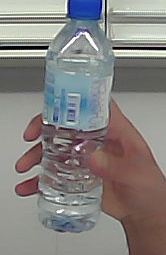
Product: nestle_water